Zombies 3

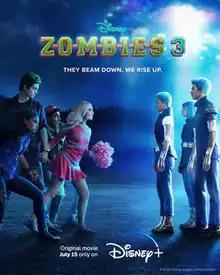
Official Disney+ release poster

Zombies 3 is a 2022 American science fiction musical comedy-drama film that premiered on Disney+ on July 15, 2022, and Disney Channel on August 12, 2022. A sequel to the 2018 film "Zombies" and the 2020 film "Zombies 2", it stars Meg Donnelly and Milo Manheim reprising their lead roles as Addison and Zed, respectively. Most of the main supporting cast from the first two "Zombies" films also return. The film follows the town of Seabrook, which now hosts zombies, humans, and werewolves all coexisting in harmony, as they attempt to repel an alien invasion.